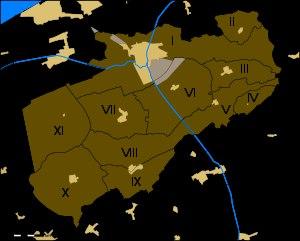
Furnes est une ville néerlandophone de Belgique située en Région flamande dans la province de Flandre-Occidentale.